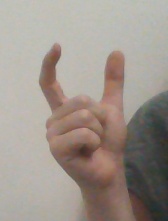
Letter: nun